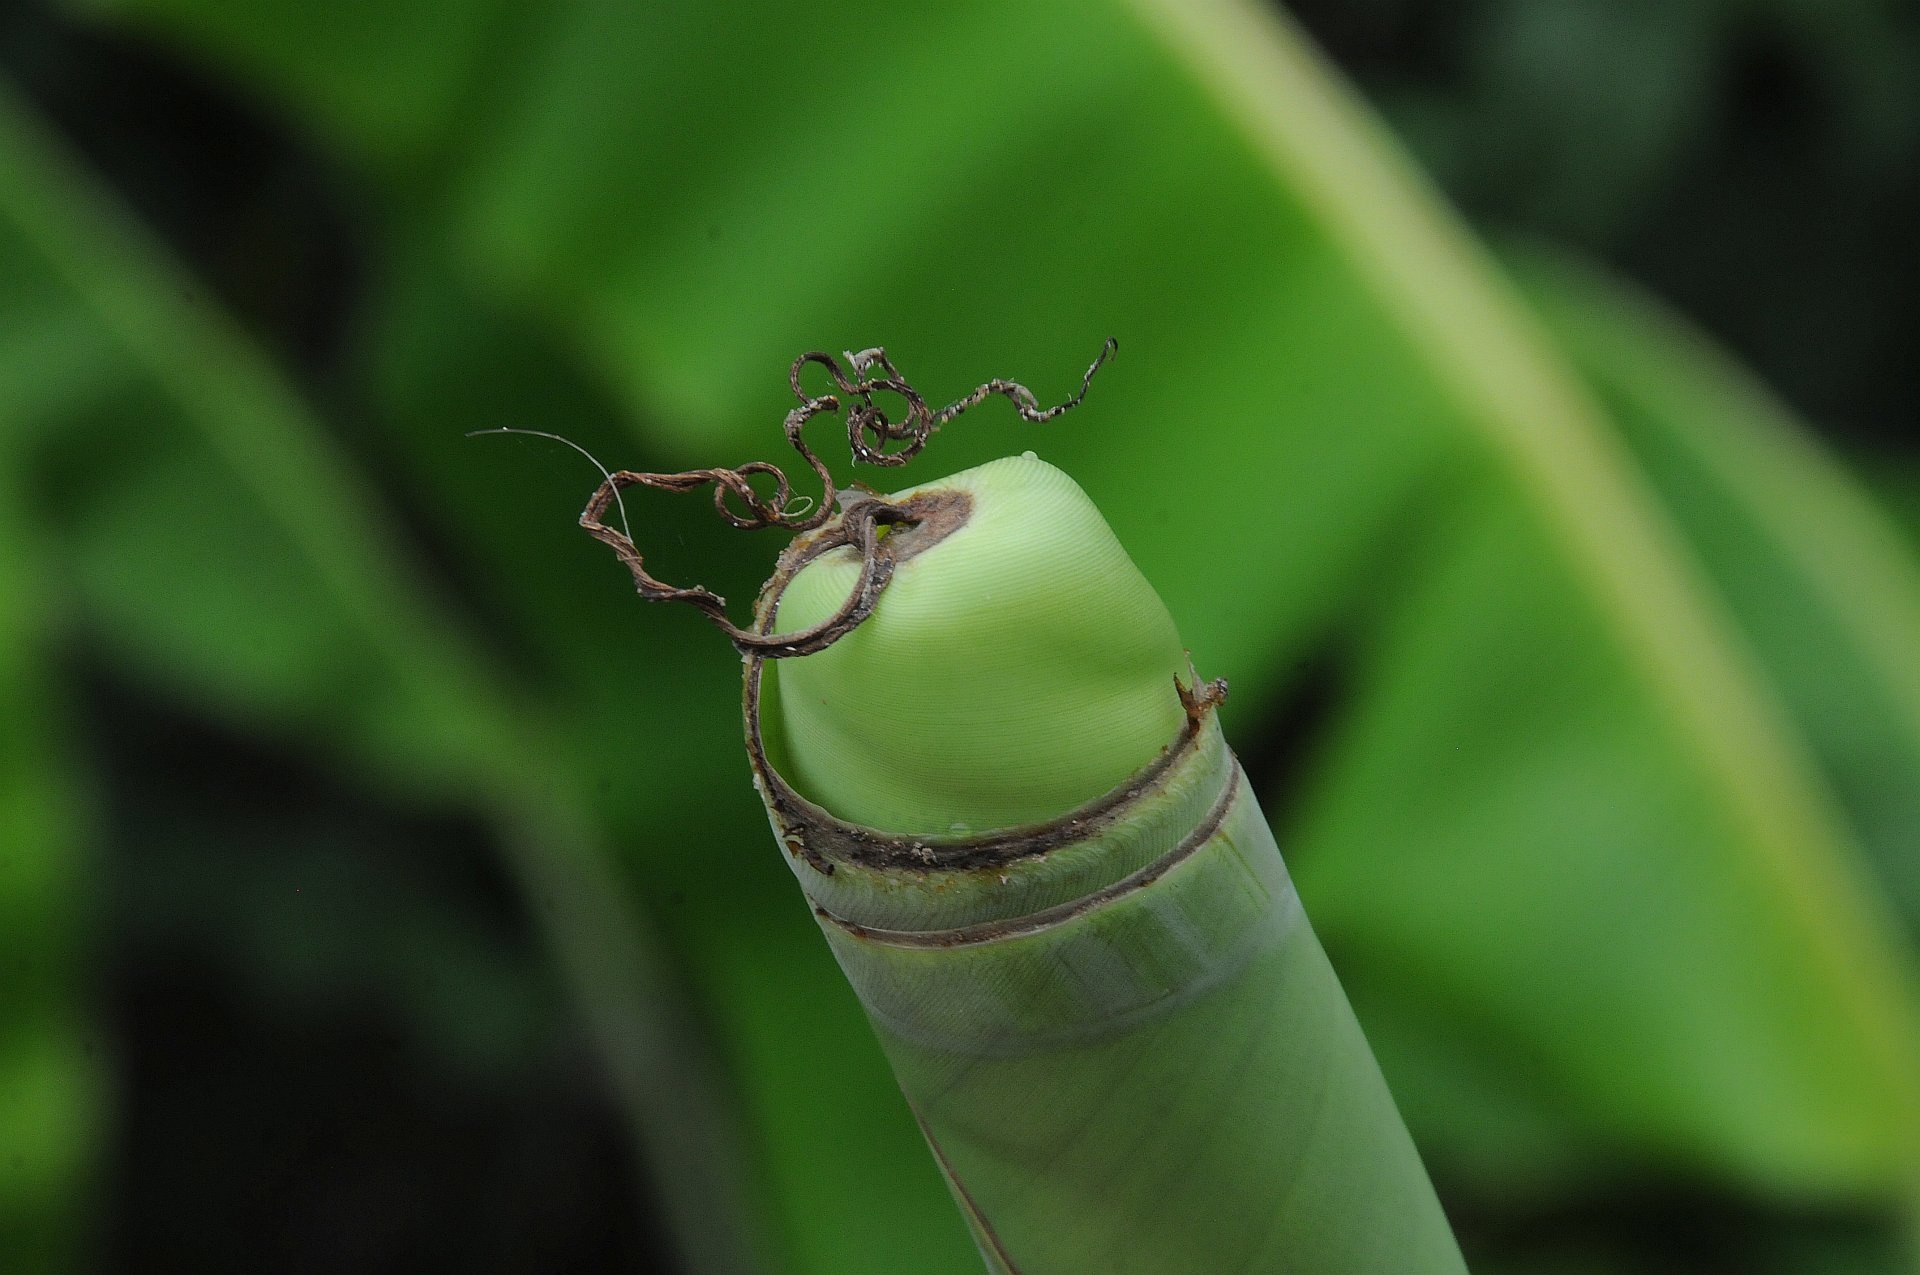
tree, nature, grass, photography, leaf, flower, green, insect, botany, banana, flora, fauna, invertebrate, close up, curled, beetle, macro photography, arthropod, plant stem